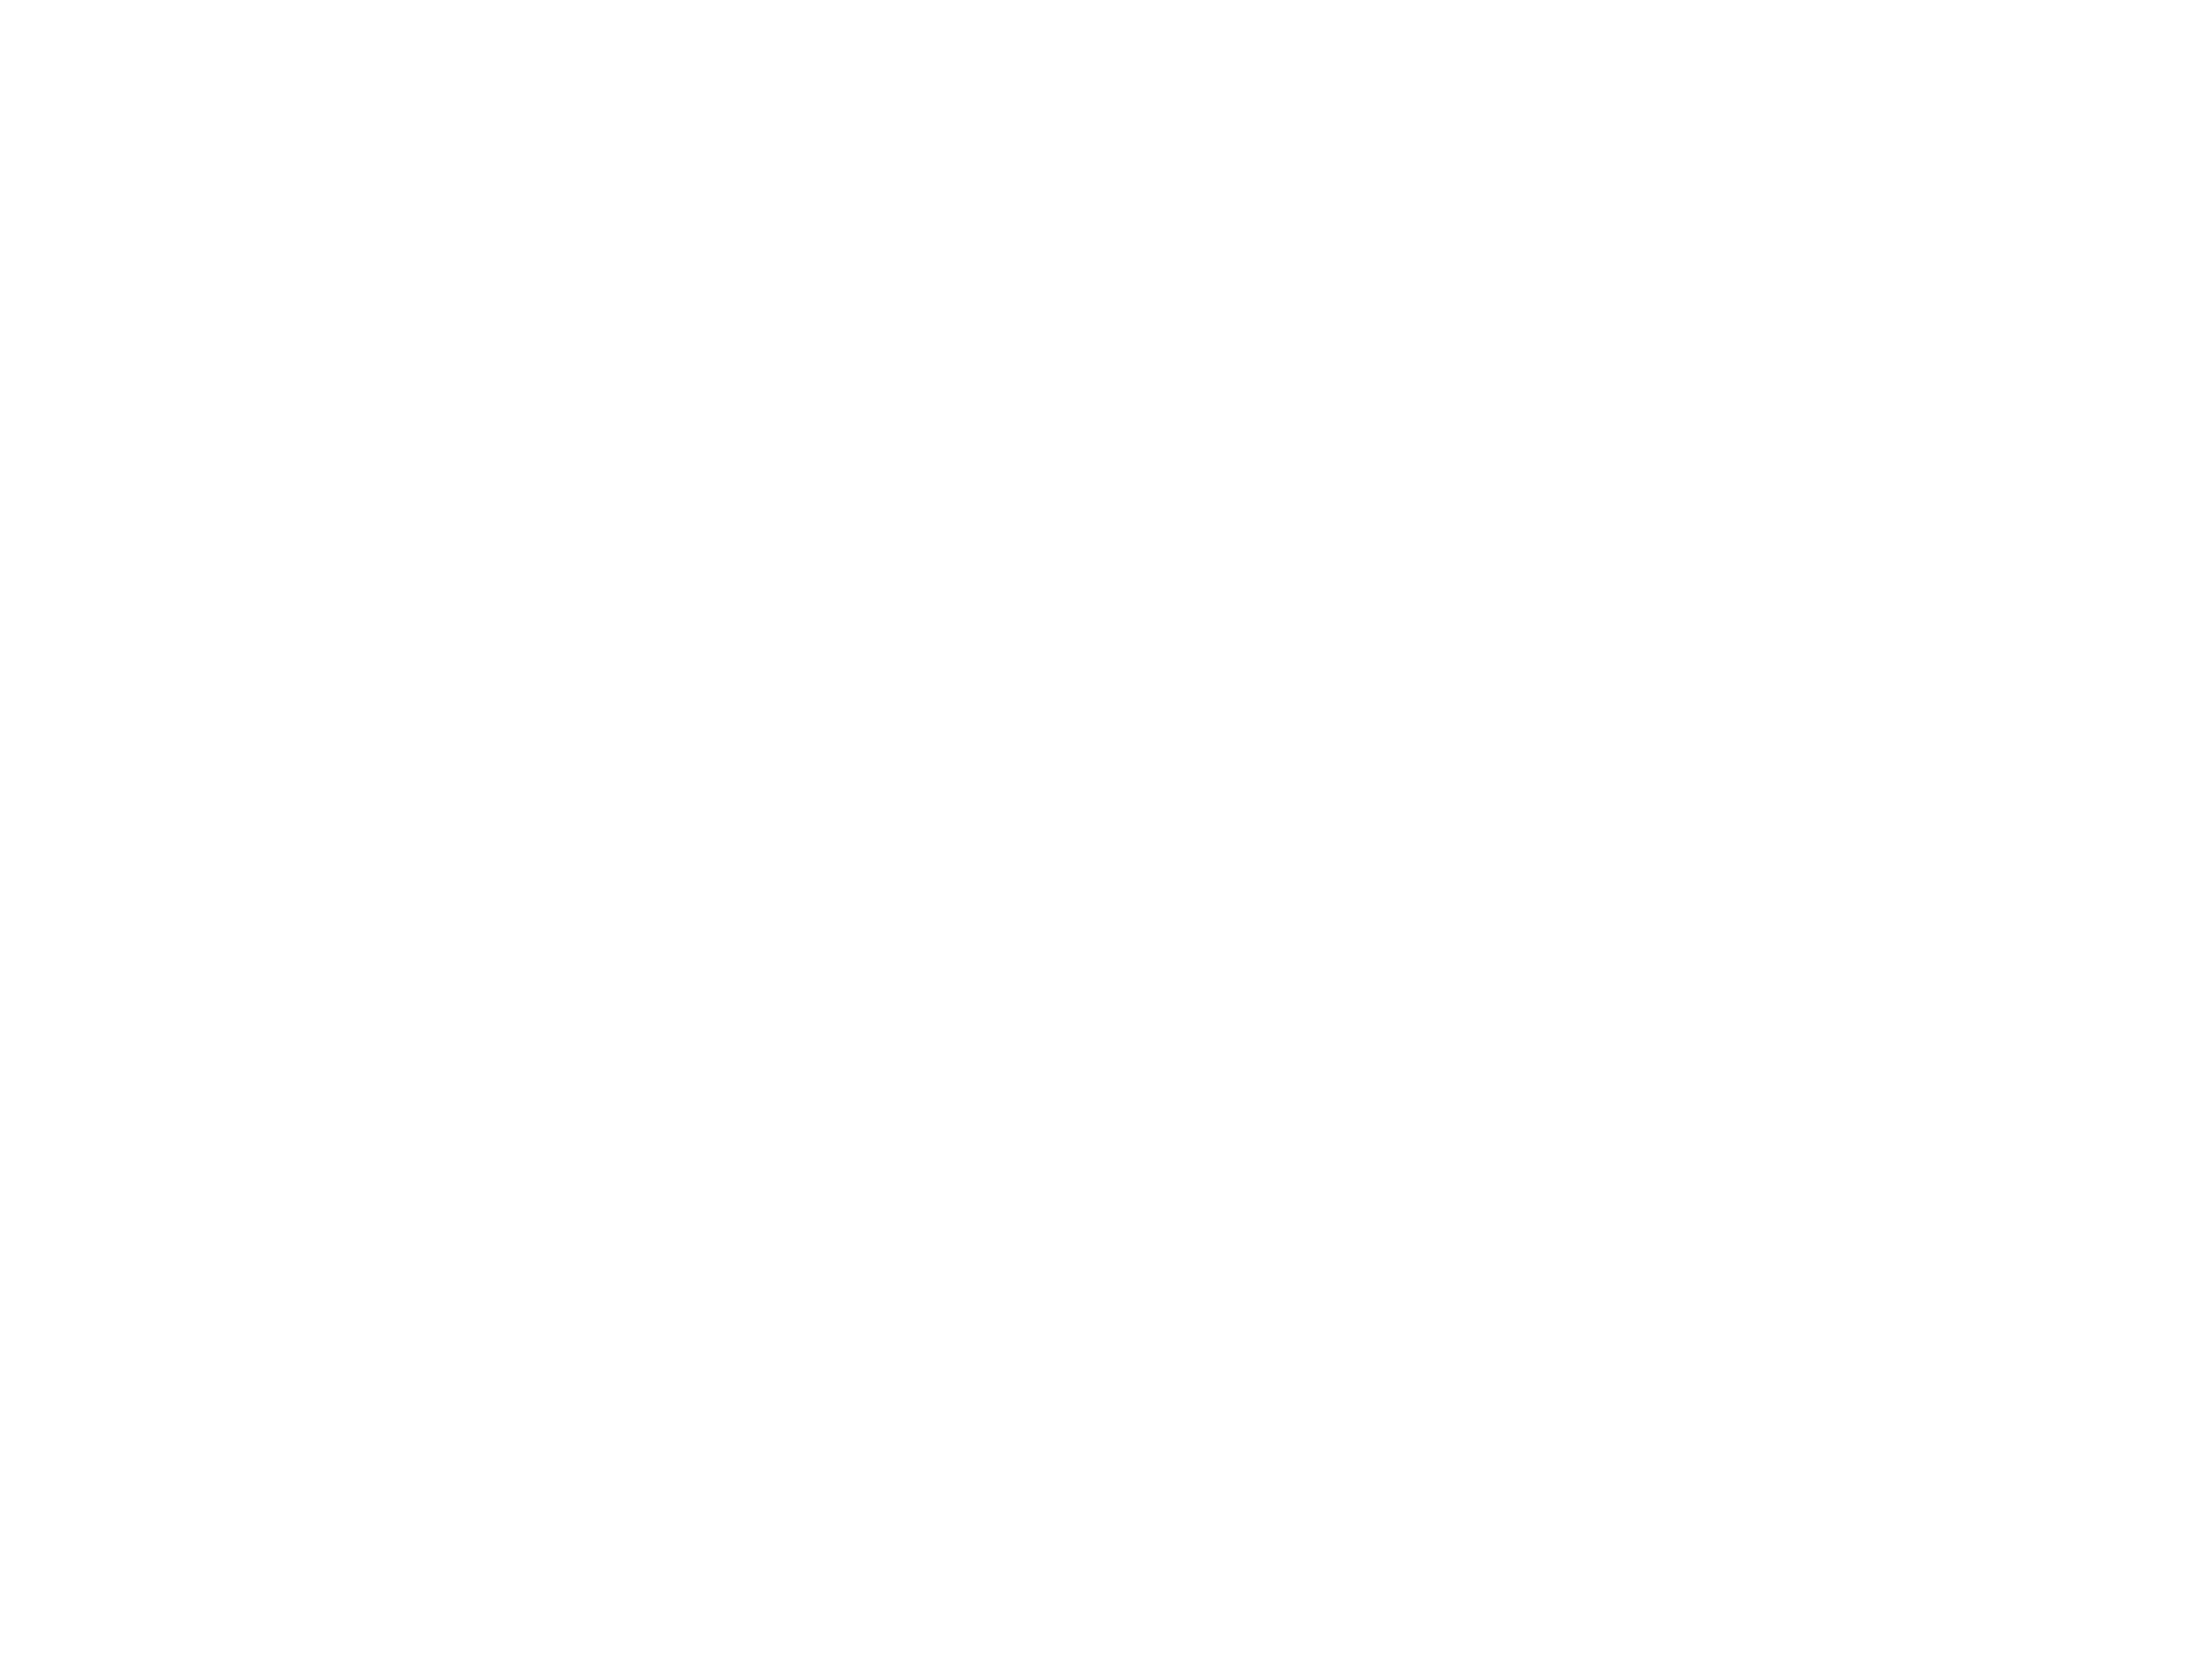
line, product